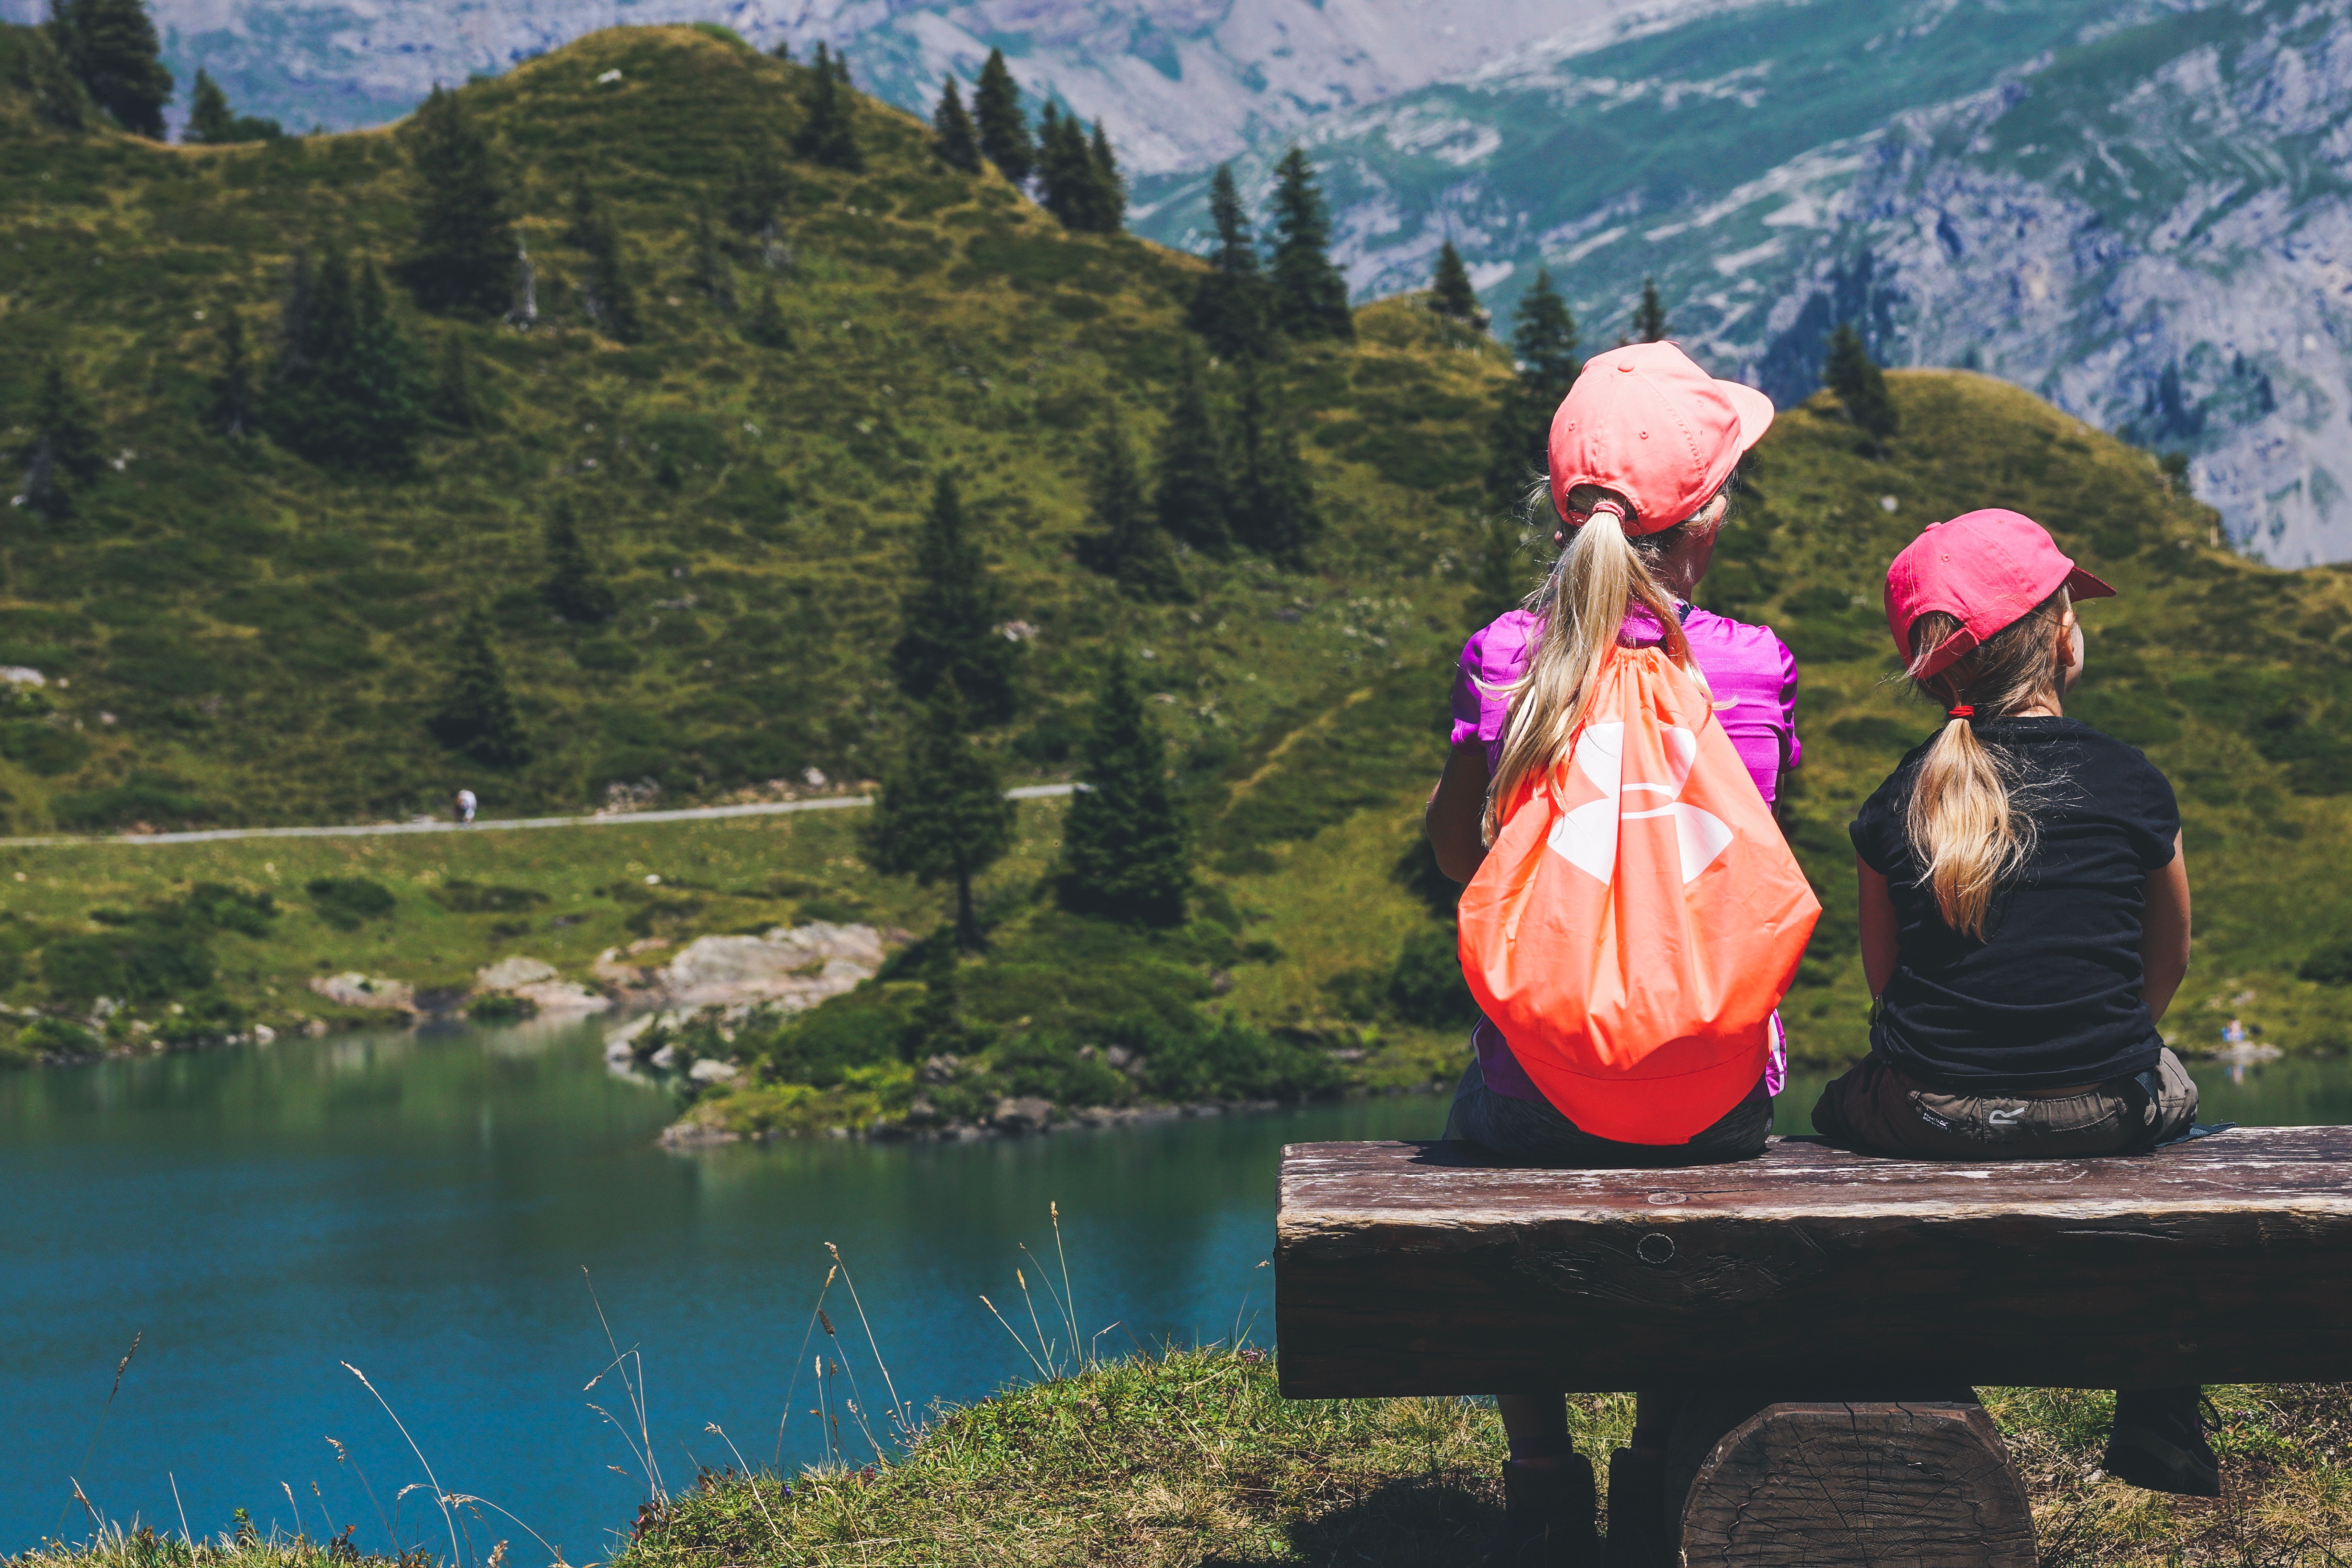
wilderness, mountain, tourism, pink, botany, leisure, lake, fjord, mountain range, spring, travel, vacation, hill station, adventure, recreation, national park, plant, reflection, bank, mount scenery, tourist attraction, flower, hill, reservoir, alps